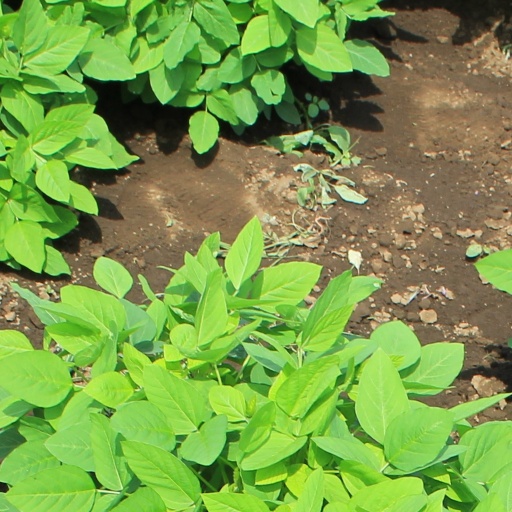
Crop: soybean